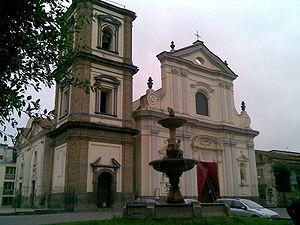
Grumo Nevano est une commune italienne de la ville métropolitaine de Naples dans la région Campanie en Italie.
Cette liste recense les basiliques de la Campanie, Italie.